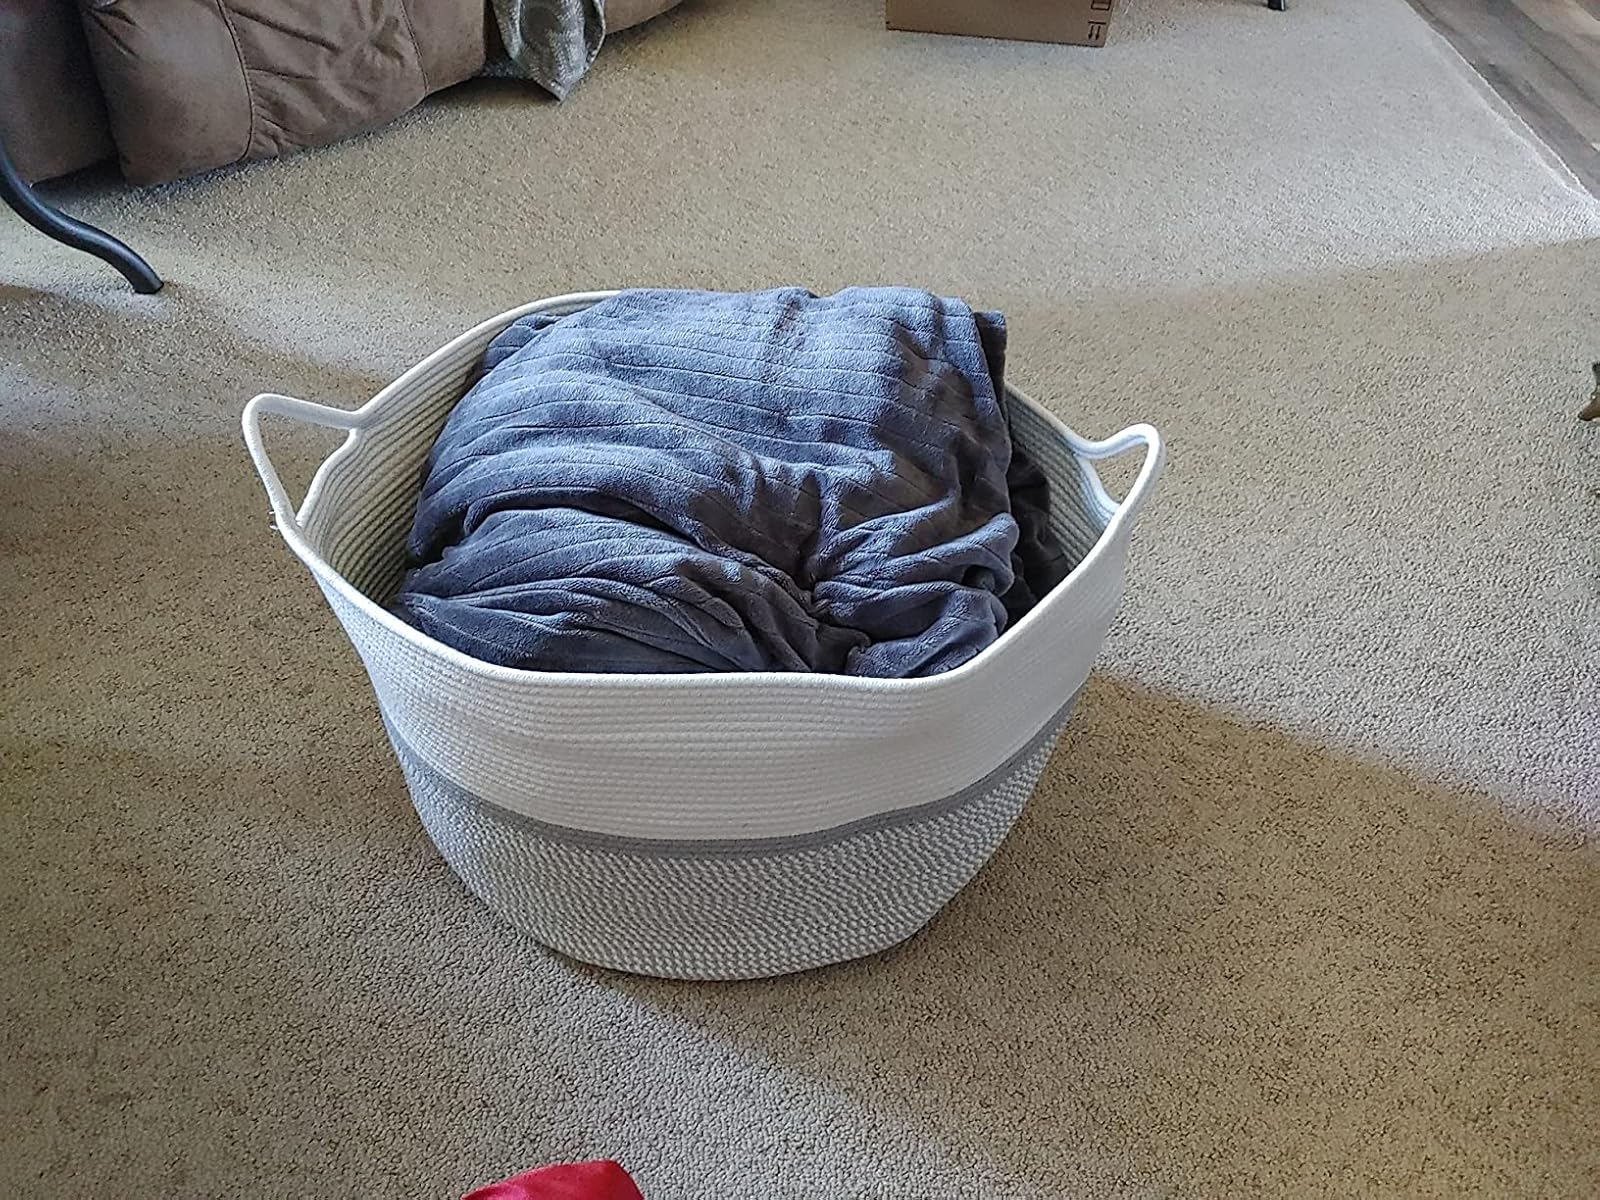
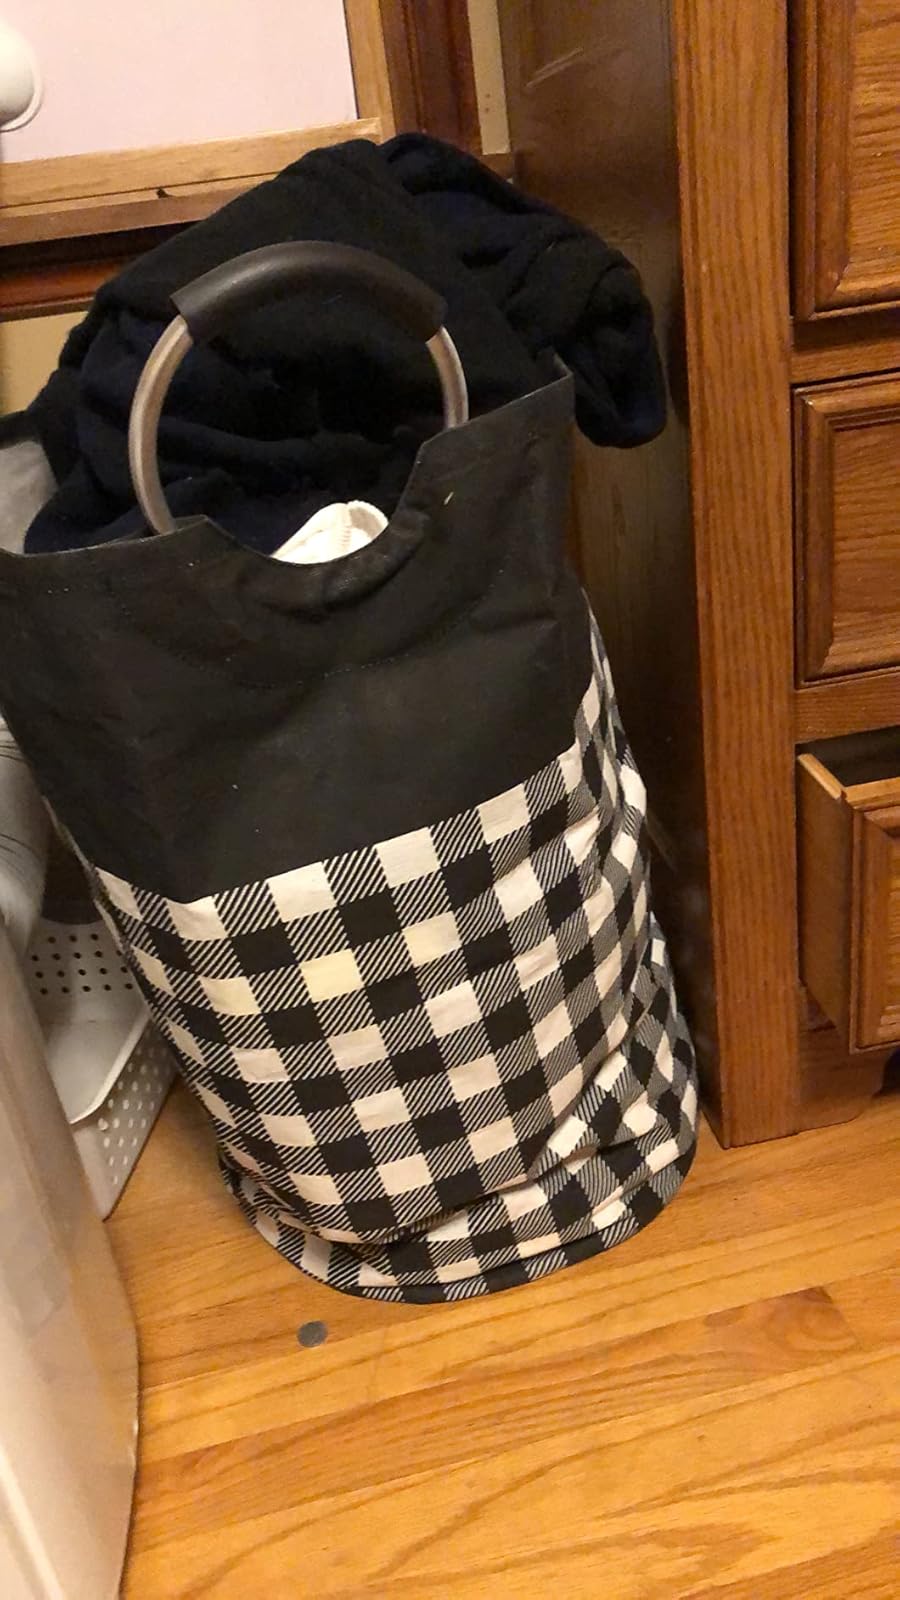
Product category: items_hamper
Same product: no